Akkadian Empire

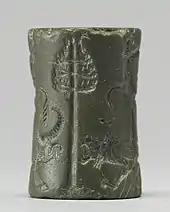
"Cylinder Seal with King or God and Vanquished Lion" (Old Akkadian). The Walters Art Museum.

To better police Syria, he built a royal residence at Tell Brak, a crossroads at the heart of the Khabur River basin of the Jezirah. Naram-Sin campaigned against Magan which also revolted; Naram-Sin "marched against Magan and personally caught Mandannu, its king", where he instated garrisons to protect the main roads. The chief threat seemed to be coming from the northern Zagros Mountains, the Lulubis and the Gutians. A campaign against the Lullubi led to the carving of the "Victory Stele of Naram-Suen", now in the Louvre. Hittite sources claim Naram-Sin of Akkad even ventured into Anatolia, battling the Hittite and Hurrian kings Pamba of Hatti, Zipani of Kanesh, and 15 others.